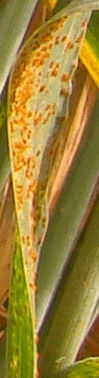
Label: Wheat___Brown_Rust